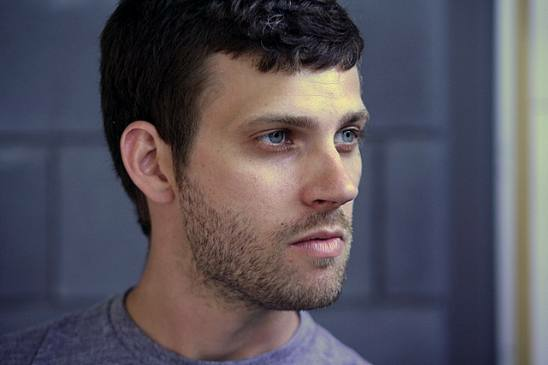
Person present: Yes